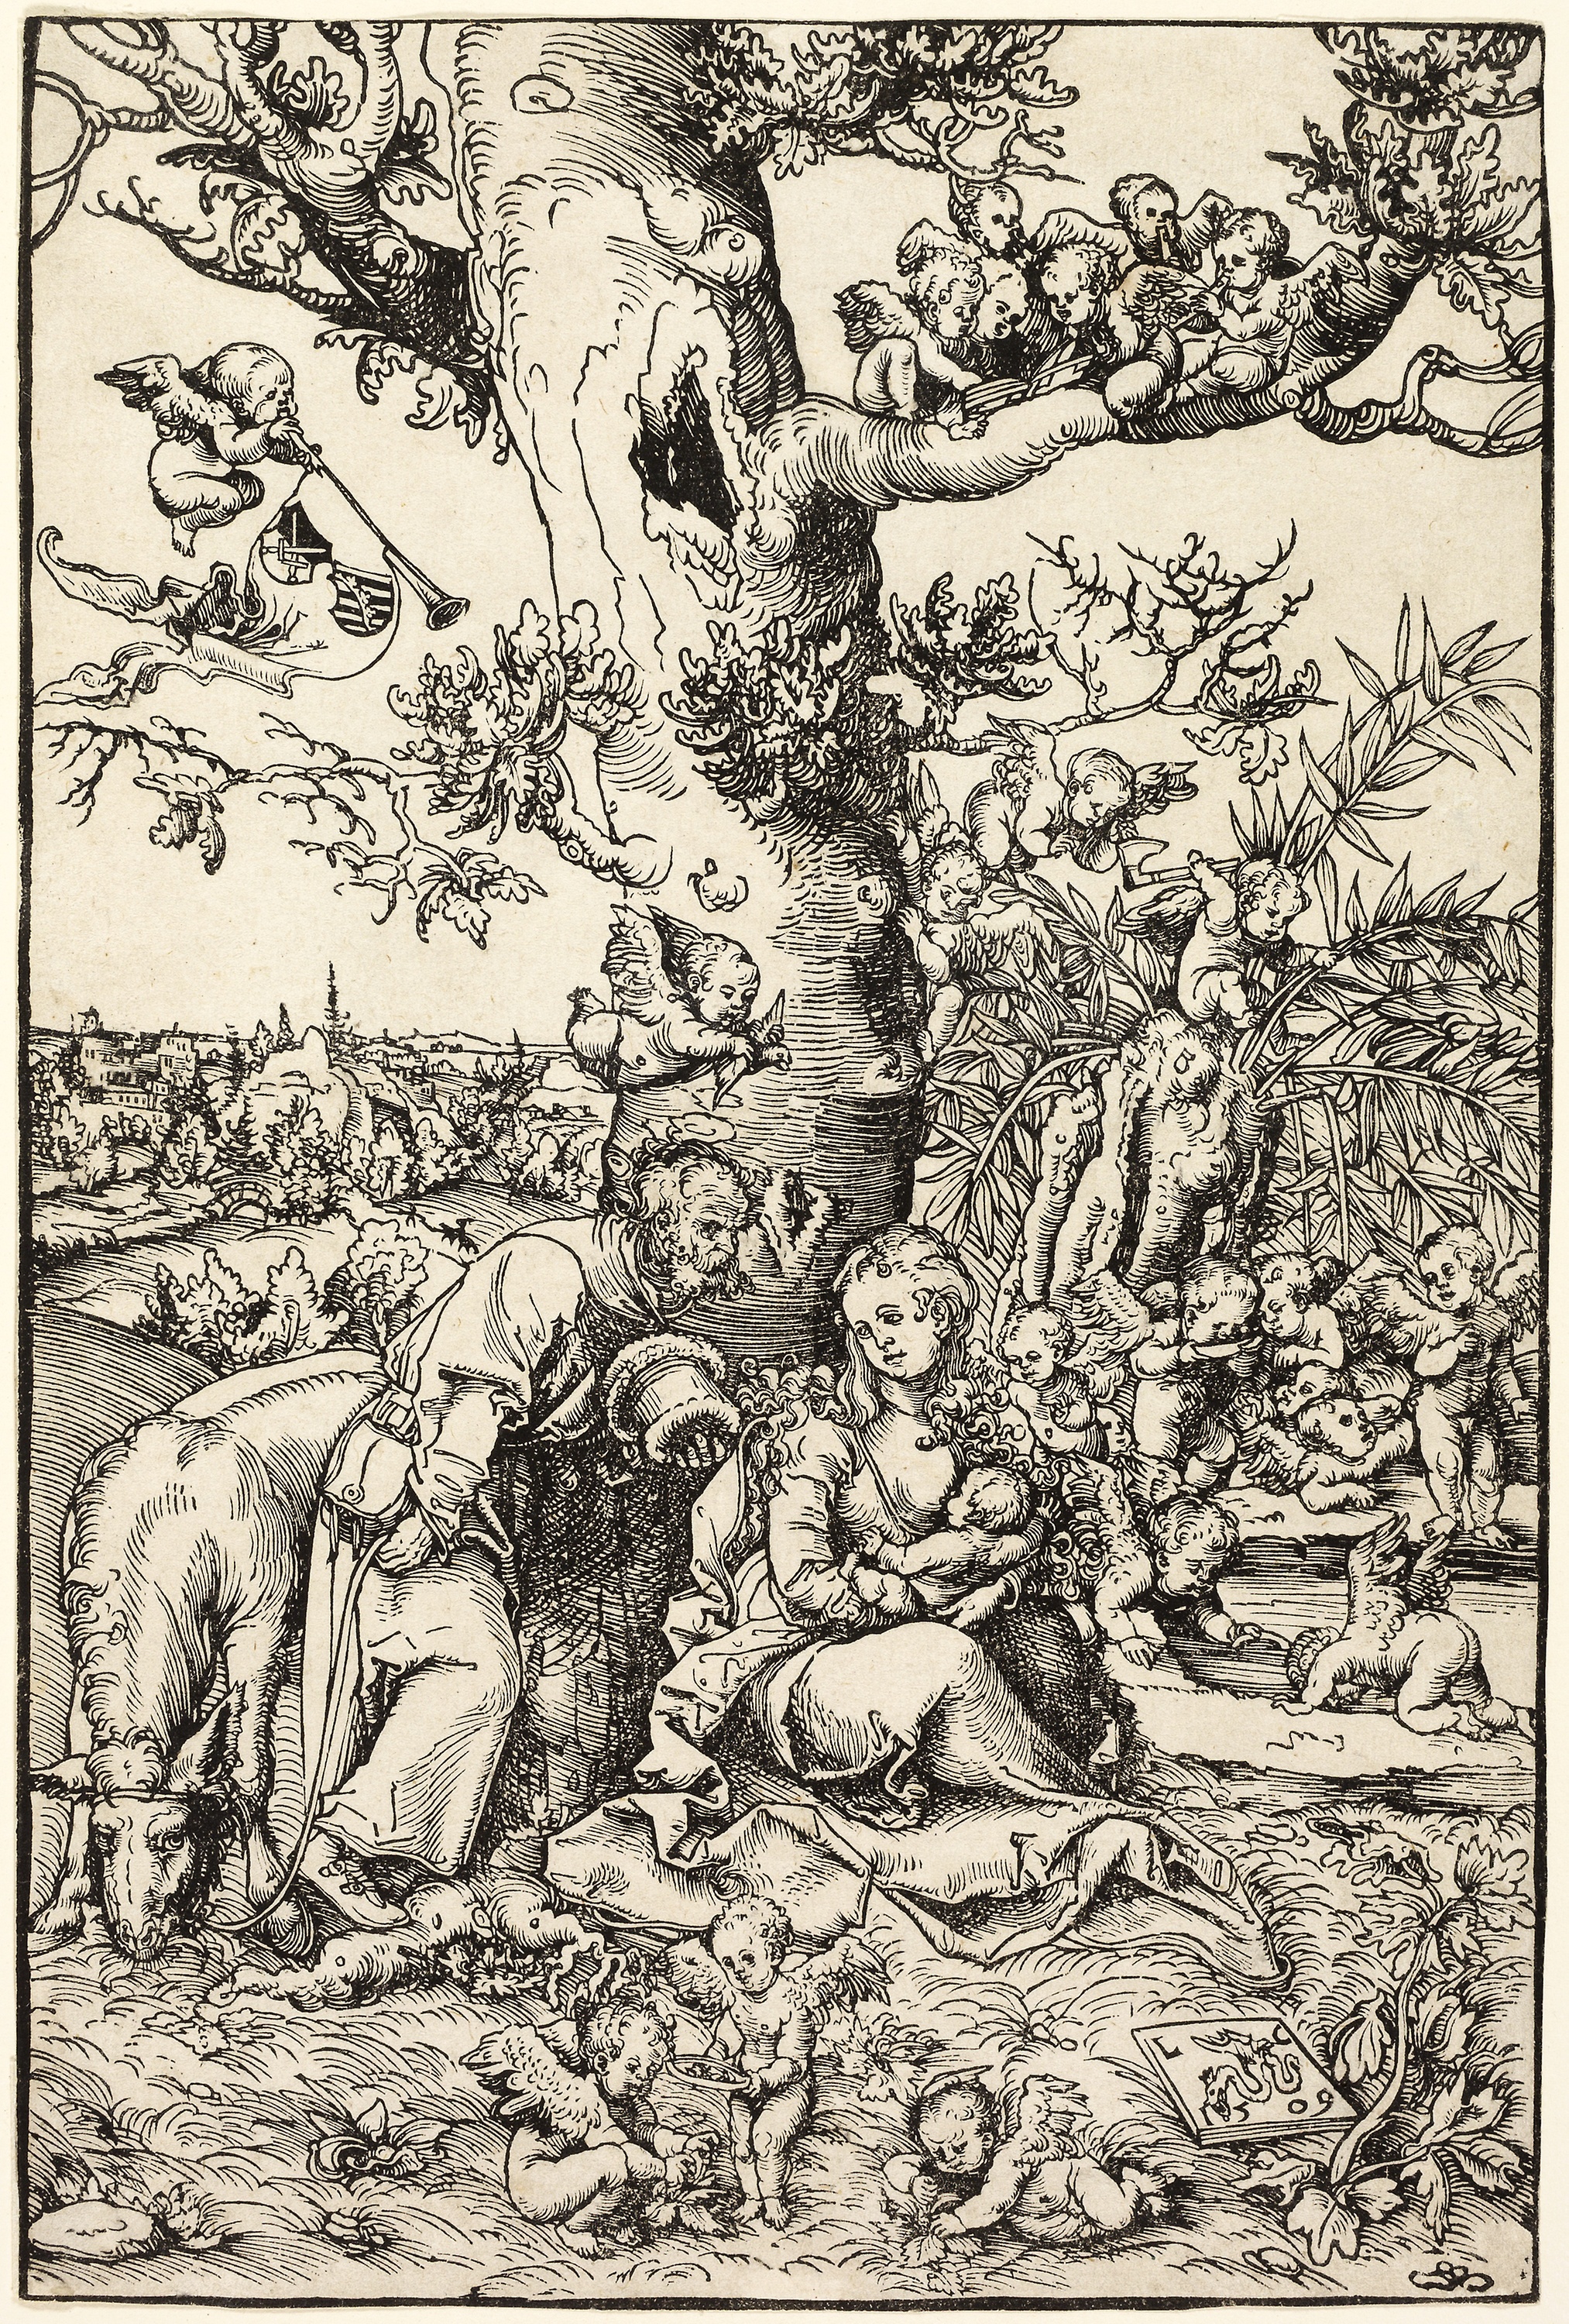
mammal, tree, vertebrate, black and white, art, cartoon, text, fictional character, monochrome, fiction, organism, illustration, mythical creature, history, mythology, visual arts, comics, printmaking, drawing, human behavior, artwork